Kokomo City Building

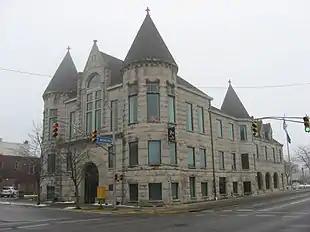
Former Kokomo City Building, January 2010

Kokomo City Building is a historic municipal building located at Kokomo, Indiana. It was designed by the architecture firm of Wing & Mahurin and built about 1893. It is a two-story, Richardsonian Romanesque style brick and limestone building on a raised basement. It features rounded corner towers topped by conical roofs and a central stone arch entrance. In the rear (Southwest corner) of the building is the former fire station used until 1979.